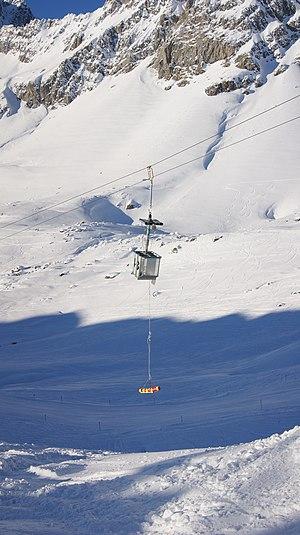
Câble transporteur d'explosif (CATEX) Valfagehr à Rauz, Klösterle, Voralberg, Autriche. Éjecteur automatique de l'explosif - après l'éjection.